British hydrogen bomb programme

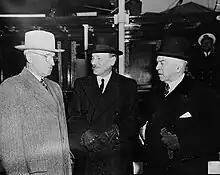
President Harry Truman and prime ministers Clement Attlee and Mackenzie King boarding for discussions about nuclear weapons, November 1945

In July 1940, Britain offered the United States access to its scientific research, and Cockcroft briefed American scientists on British nuclear weapons developments. He discovered that the American S-1 Project (later renamed the Manhattan Project) was smaller than the British, and not as far advanced. The two projects exchanged information, but did not initially combine their efforts, ostensibly over concerns about American security. Unknown to the British, their project had already been penetrated by atomic spies for the Soviet Union.